Libmanan

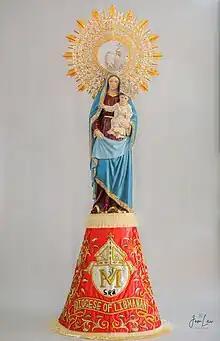
The pontifically crowned statue of Nuestra Señora del Pilar de Libmanan who is revered as the Queen and Patroness of the Diocese of Libmanan

The religious needs of its people and those of neighboring towns prompted the erection of the Prelature of Libmanan in 1990 and installation the first bishop, Msgr. Prospero N. Arellano. On 25 March 2009 Pope Benedict XVI elevated the prelature to become a diocese with Bishop Jose Rojas Rojas becoming its first bishop.